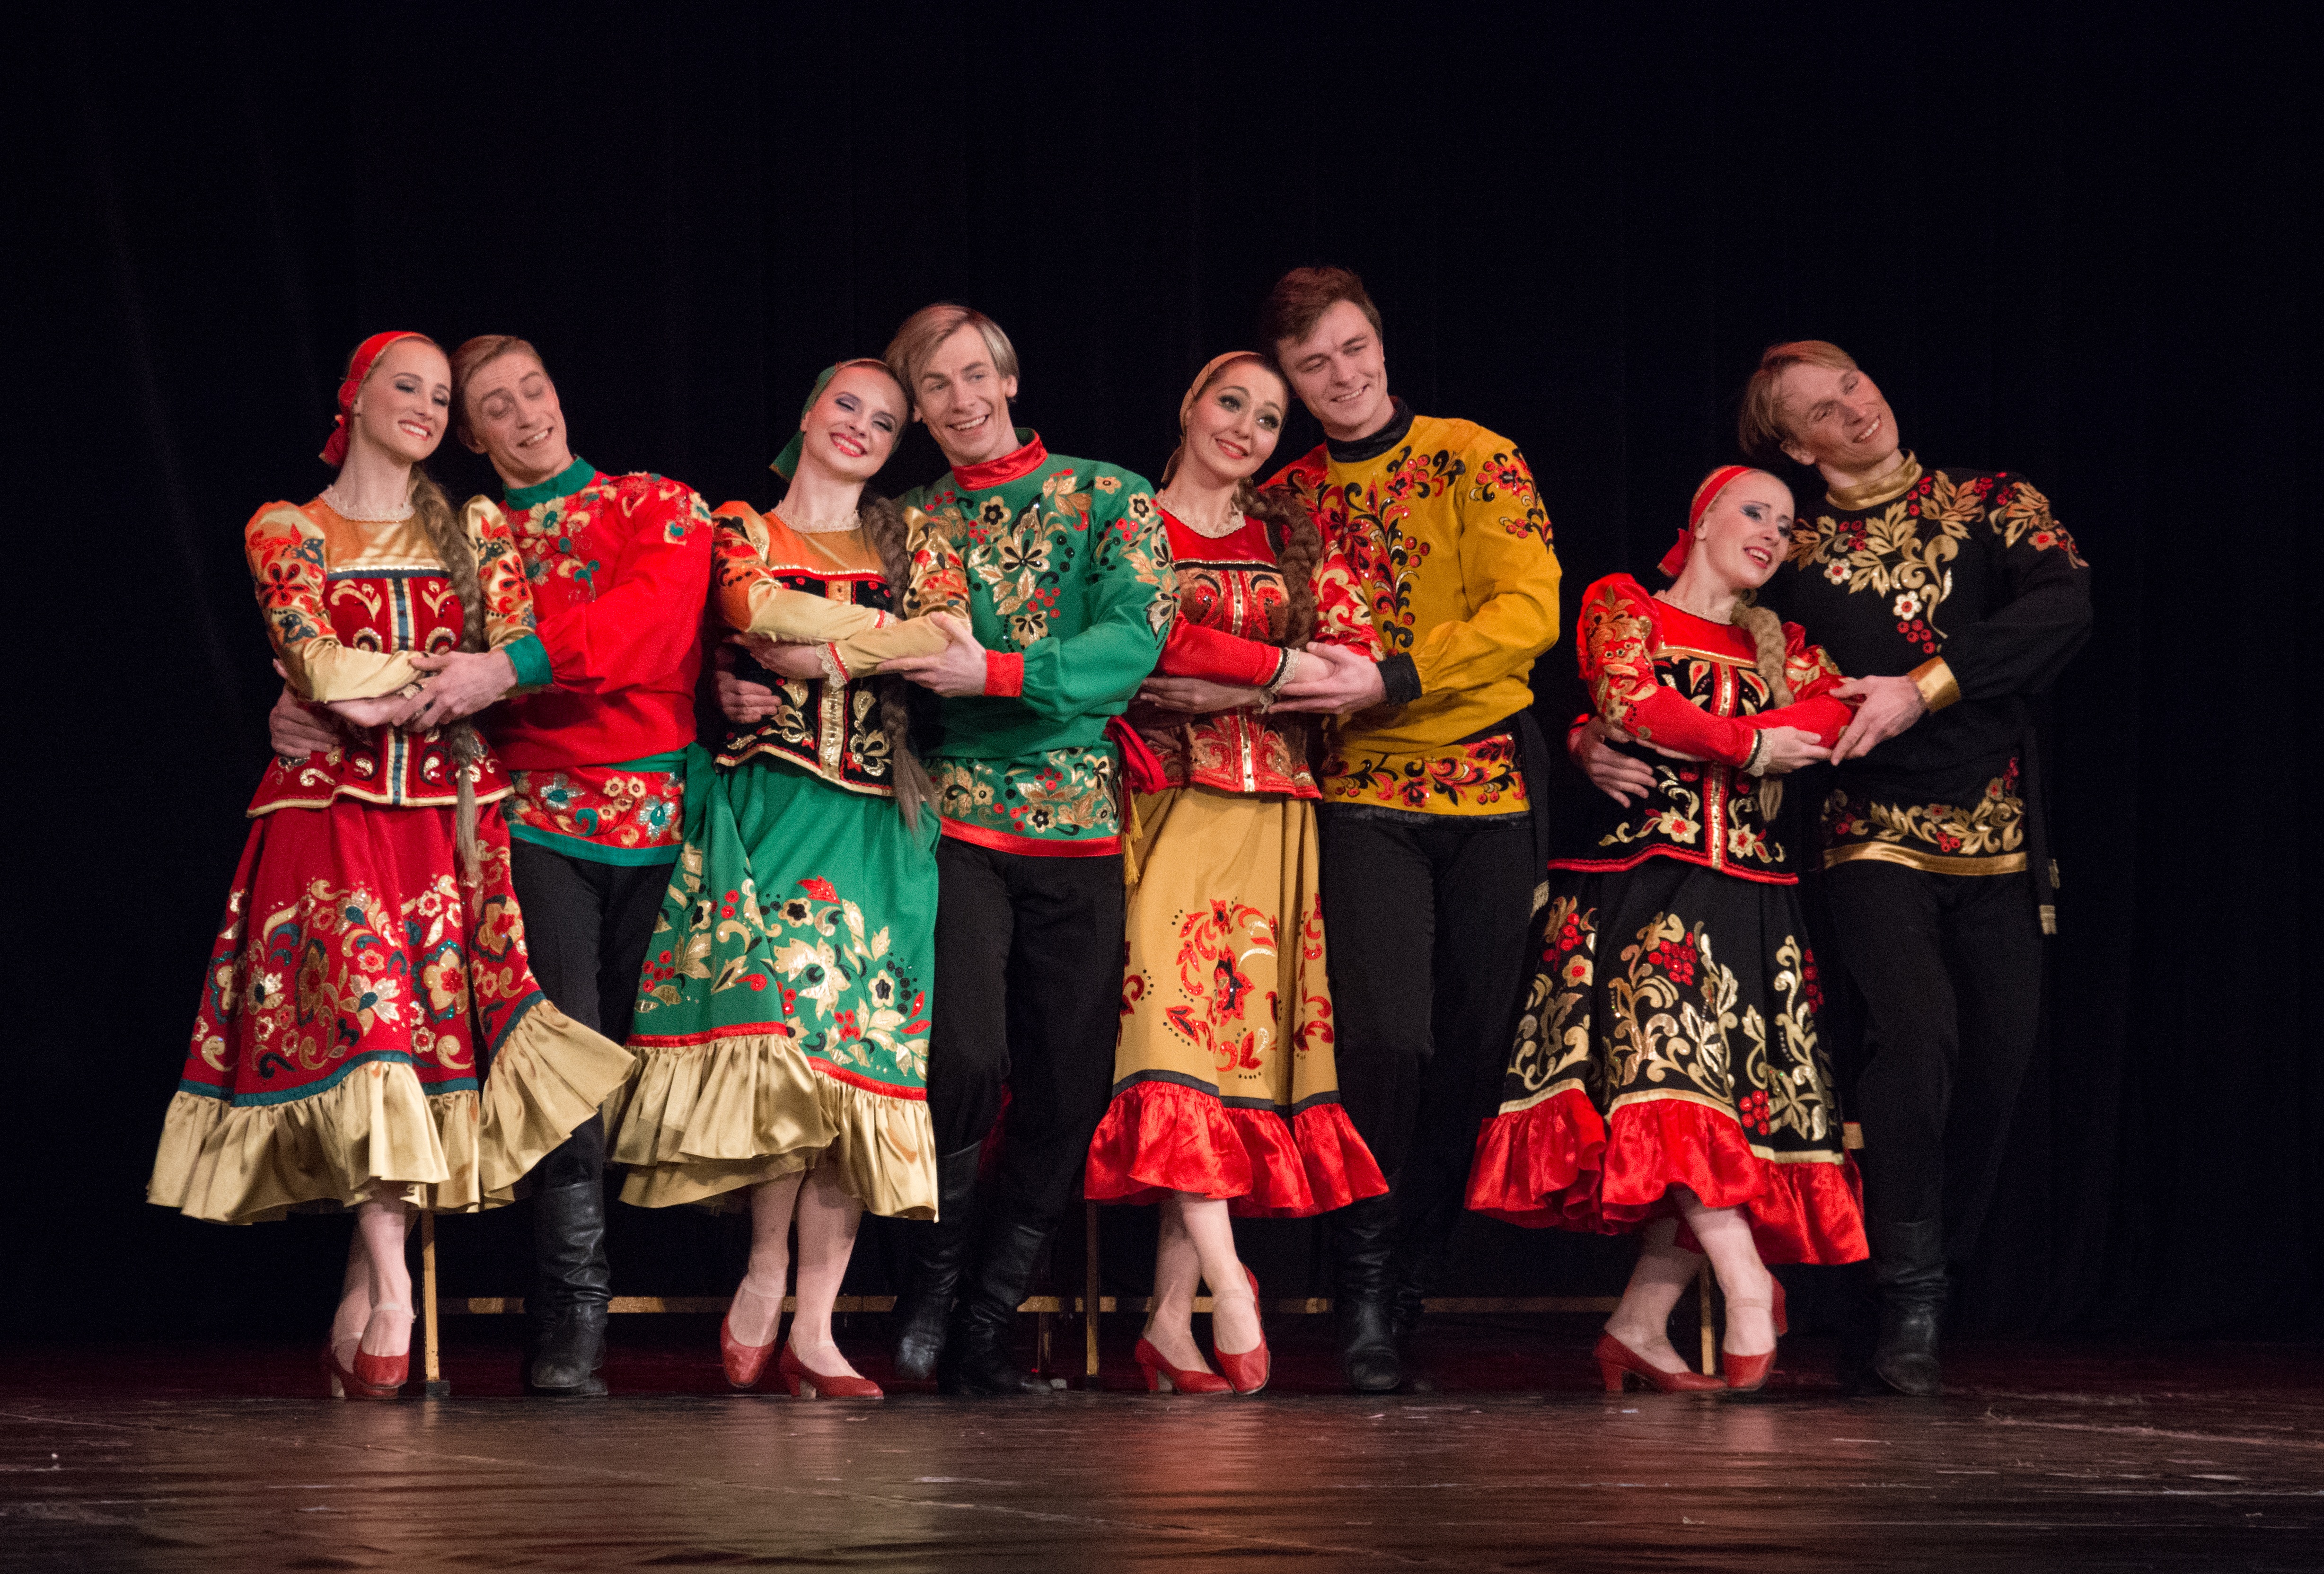
vintage, retro, concert, dance, decor, ethnic, performance art, national, sports, picture, event, russian, entertainment, performing arts, matryoshka, folk dance, team sport, berezka, musical theatre, folklor